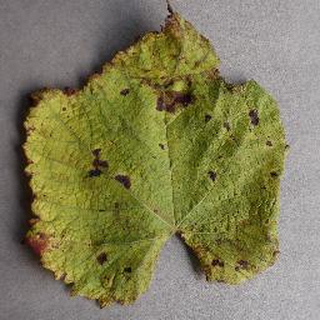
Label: grape_leaf_blight